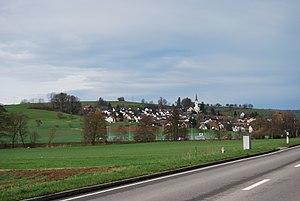
Niederweningen est une commune suisse du canton de Zurich, située dans le district de Dielsdorf.